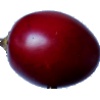
Label: tamarillo